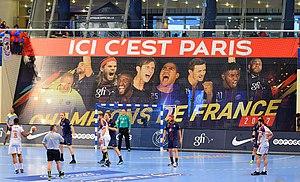
Dernier match du championnat de LidlStarLigue entre le PSG et le HBC Nantes. A Coubertin, le 8 juin 2017.
La saison 2016-2017 du Paris Saint-Germain Handball est la 29ᵉ saison en première division depuis 1985.